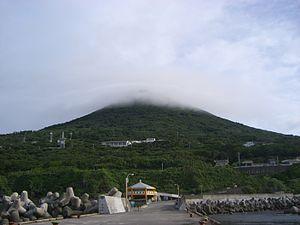
Toshima est un village de la sous-préfecture d'Ōshima, dans la préfecture de Tokyo au Japon.